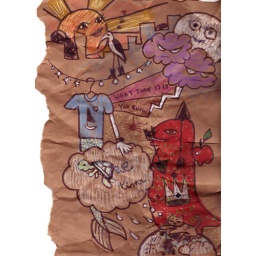
I drew this in Sept 2006 on a brown paper bag.